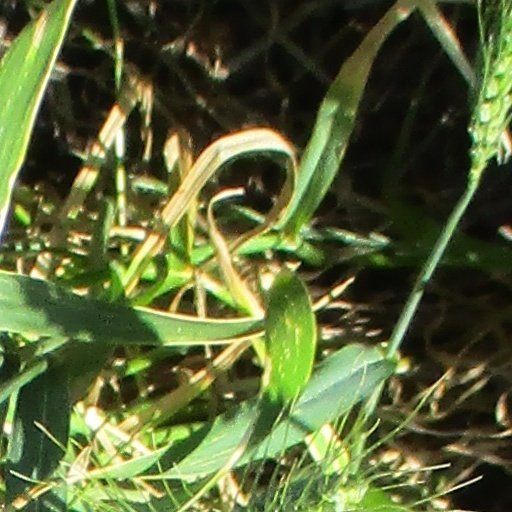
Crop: wheat